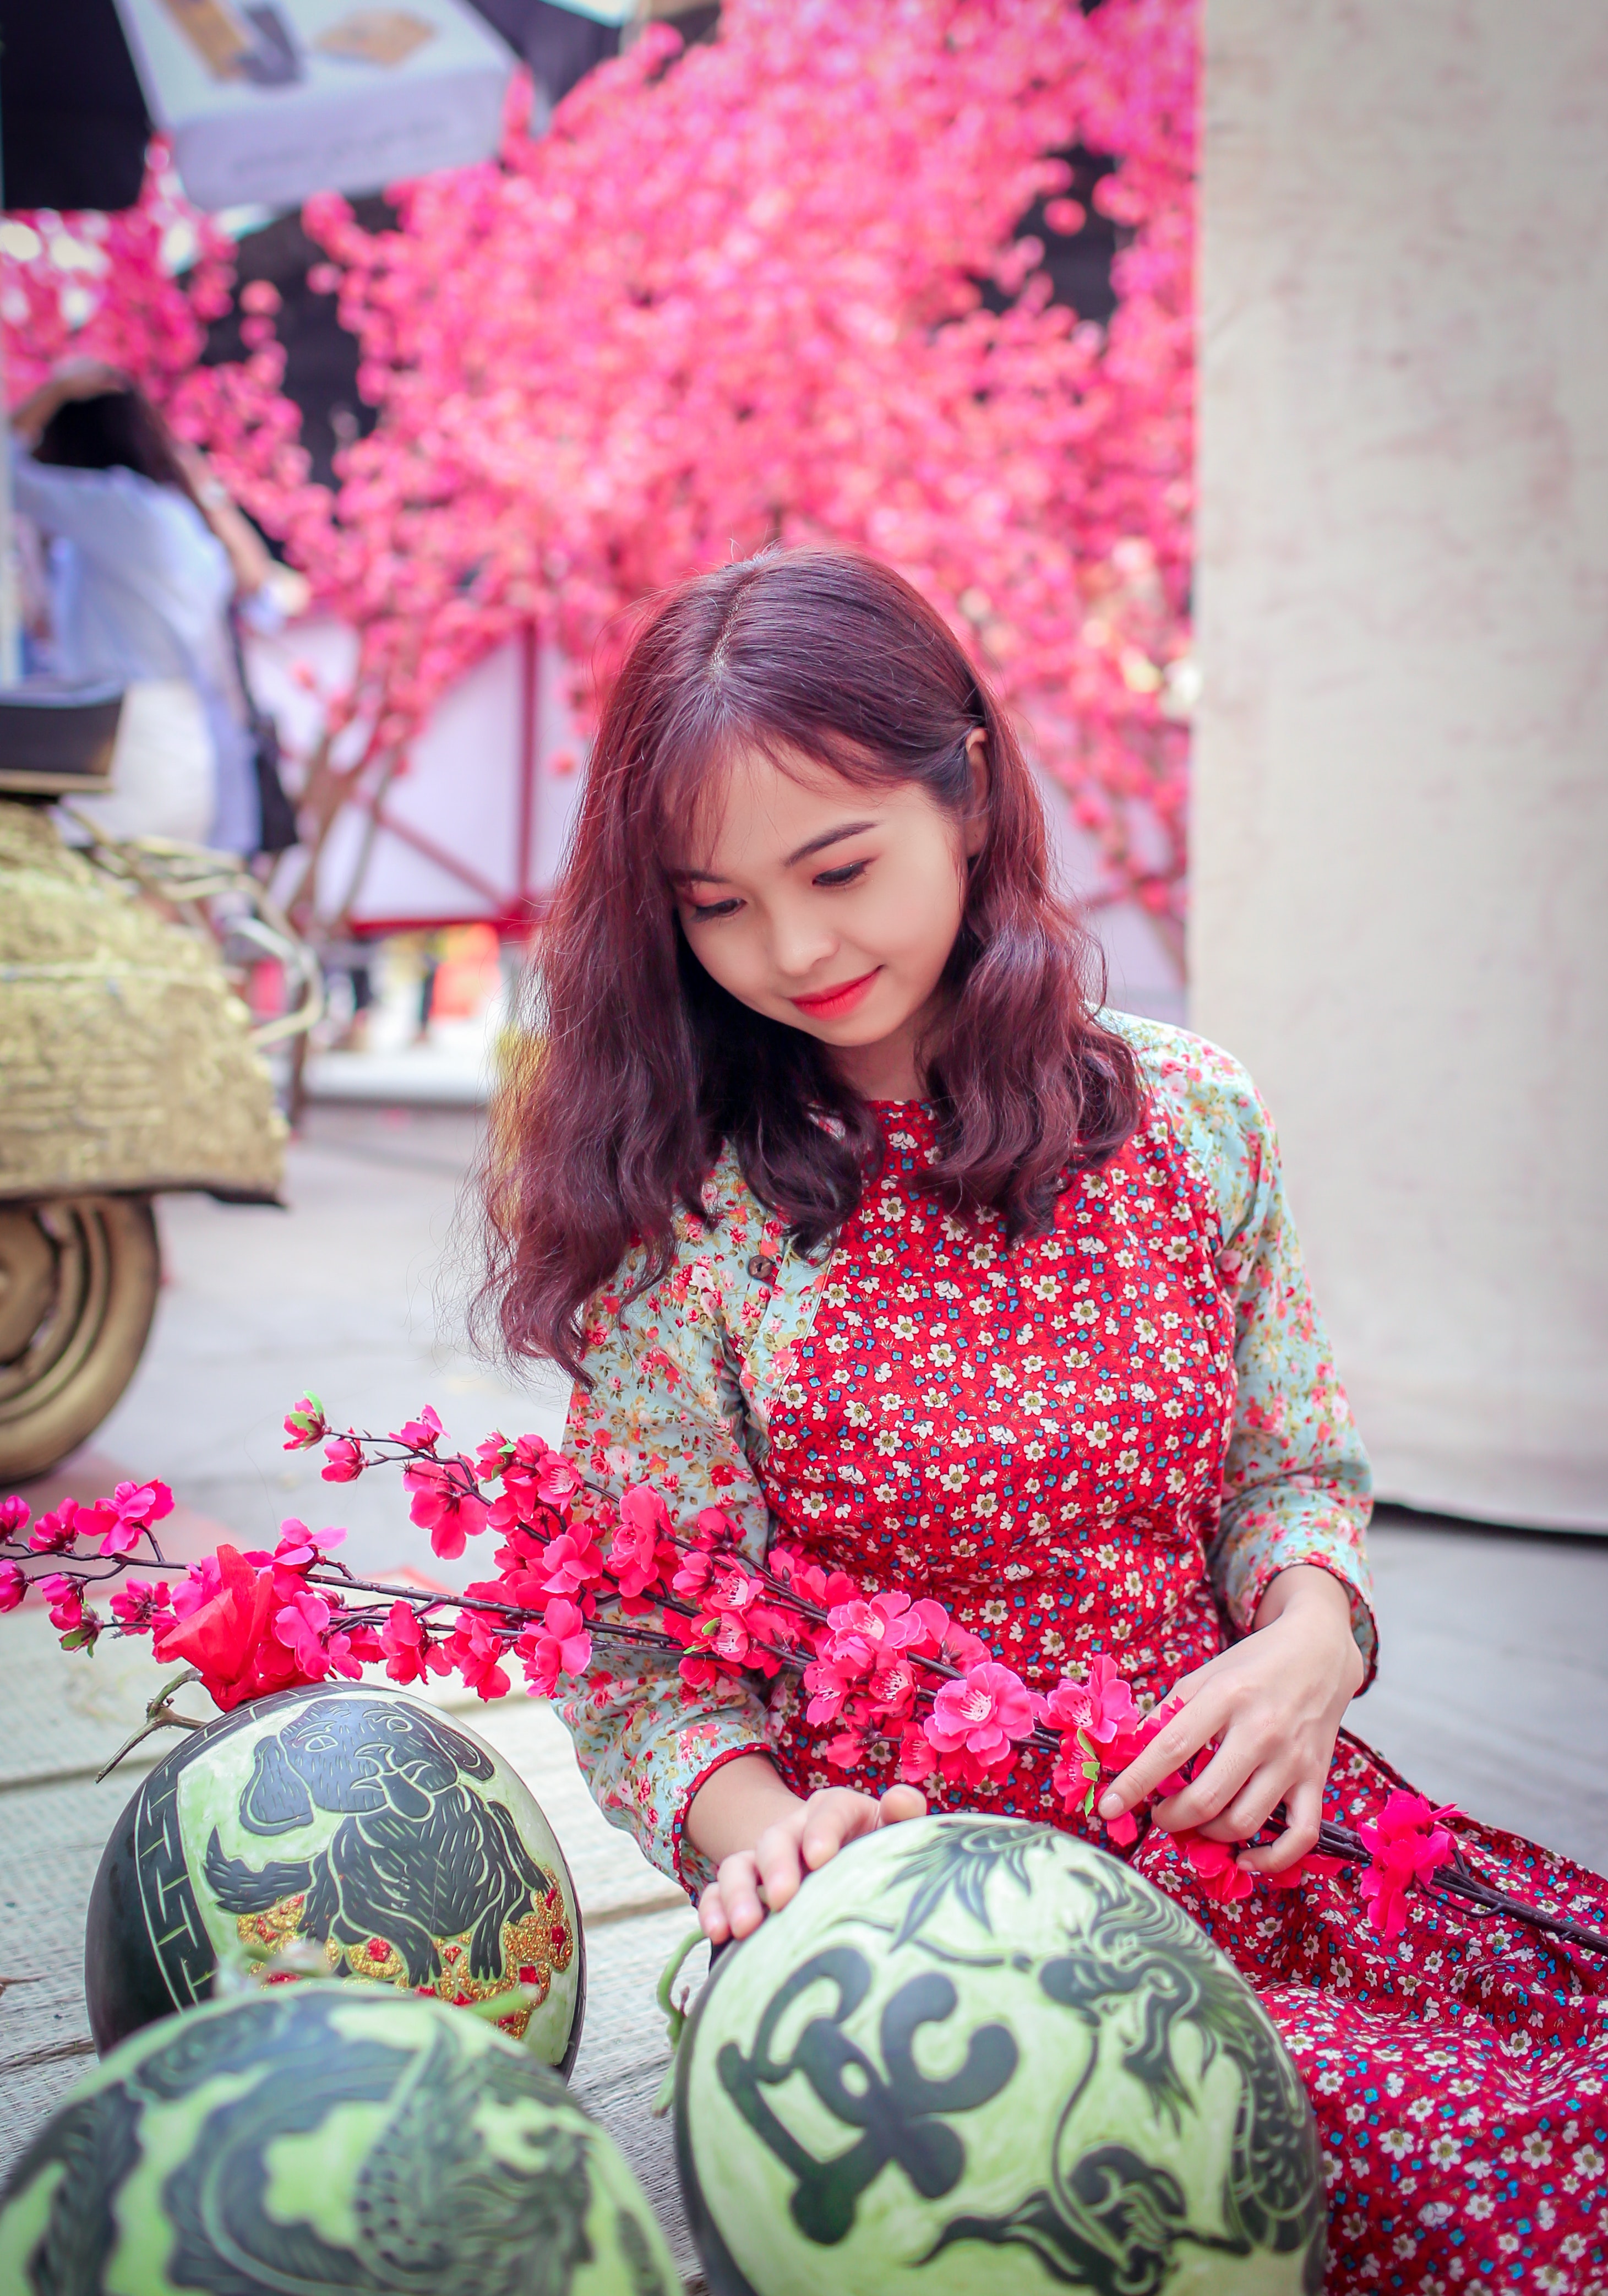
pink, flower, girl, fashion accessory, textile, fun, tradition, design, pattern, smile, spring, happiness, magenta